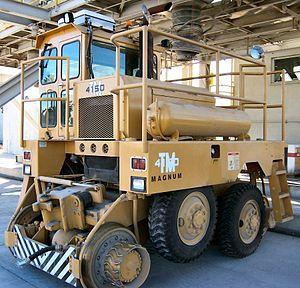
Un véhicule rail-route est un véhicule destiné à la circulation sur route et sur voies ferrées. C'est généralement un véhicule routier adapté à la traction sur rail. Les solutions techniques vont du plus simple au plus complexe.